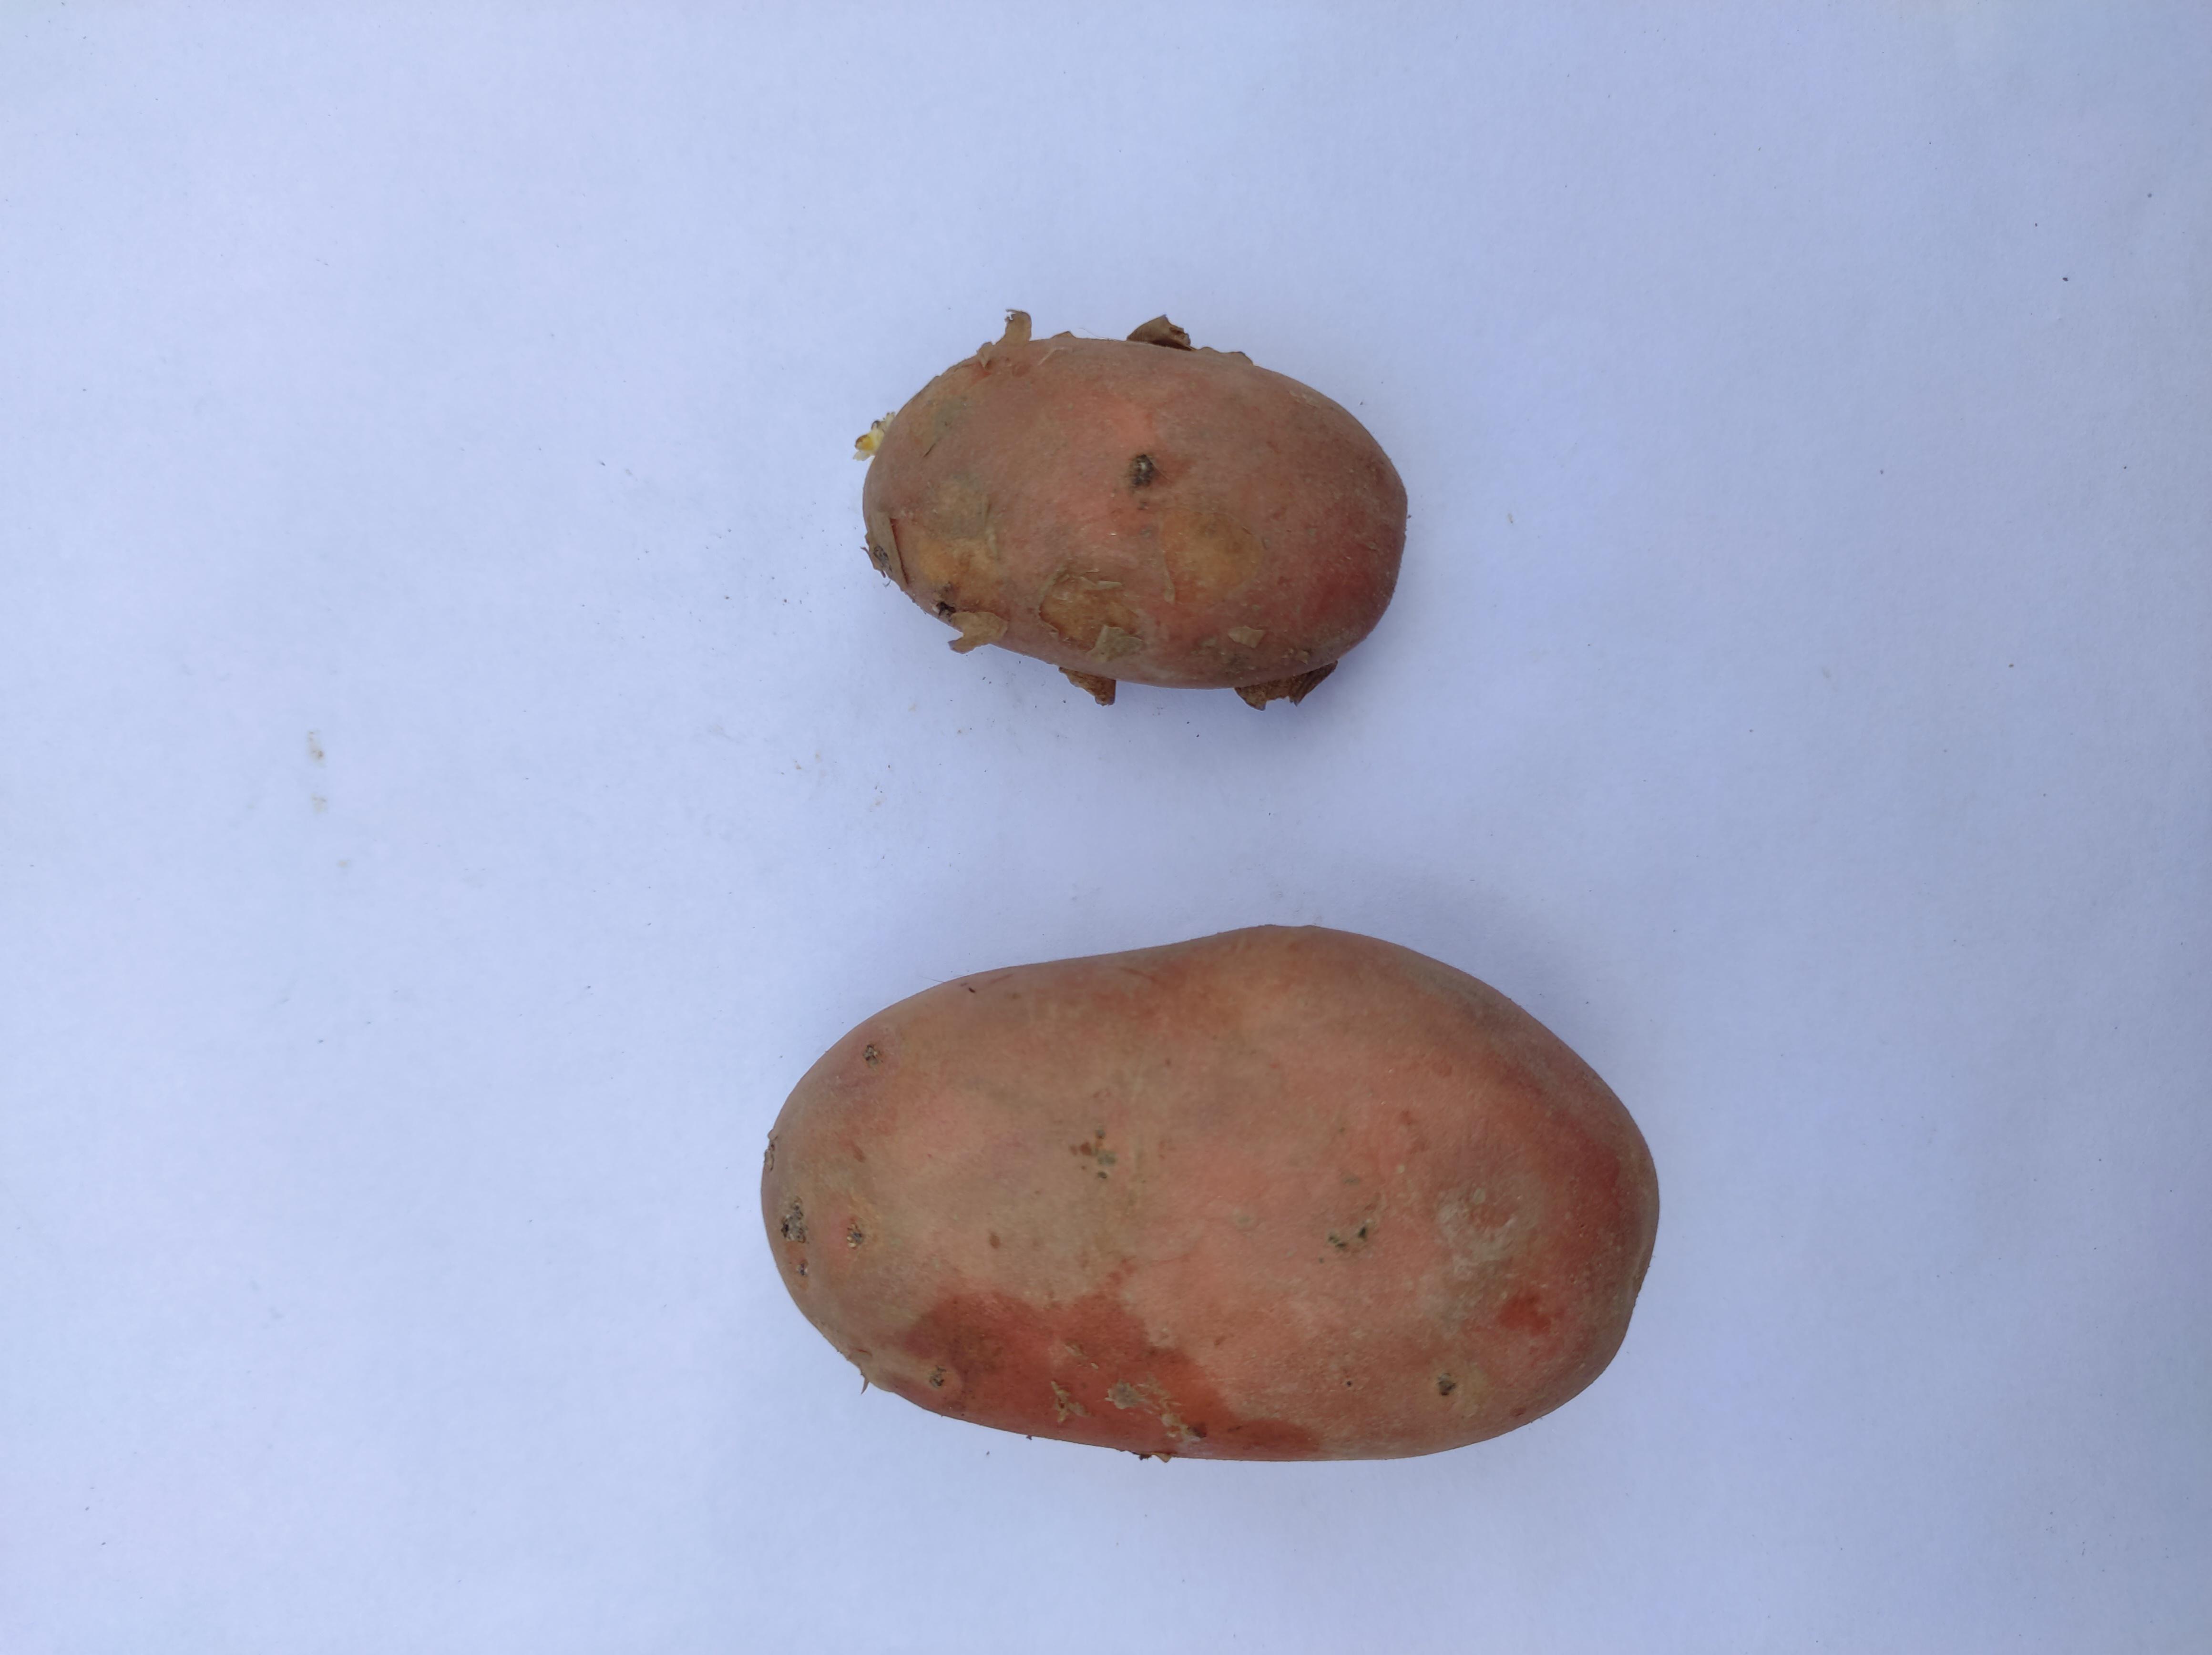
Label: Potato